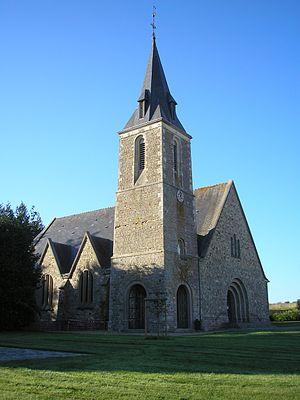
Jurques (Normandie, France). L'église Notre-Dame.
Dialan sur Chaîne est, depuis le 1ᵉʳ janvier 2017, une commune française située dans le département du Calvados en région Normandie. De statut administratif commune nouvelle, elle est peuplée de 1 068 habitants.